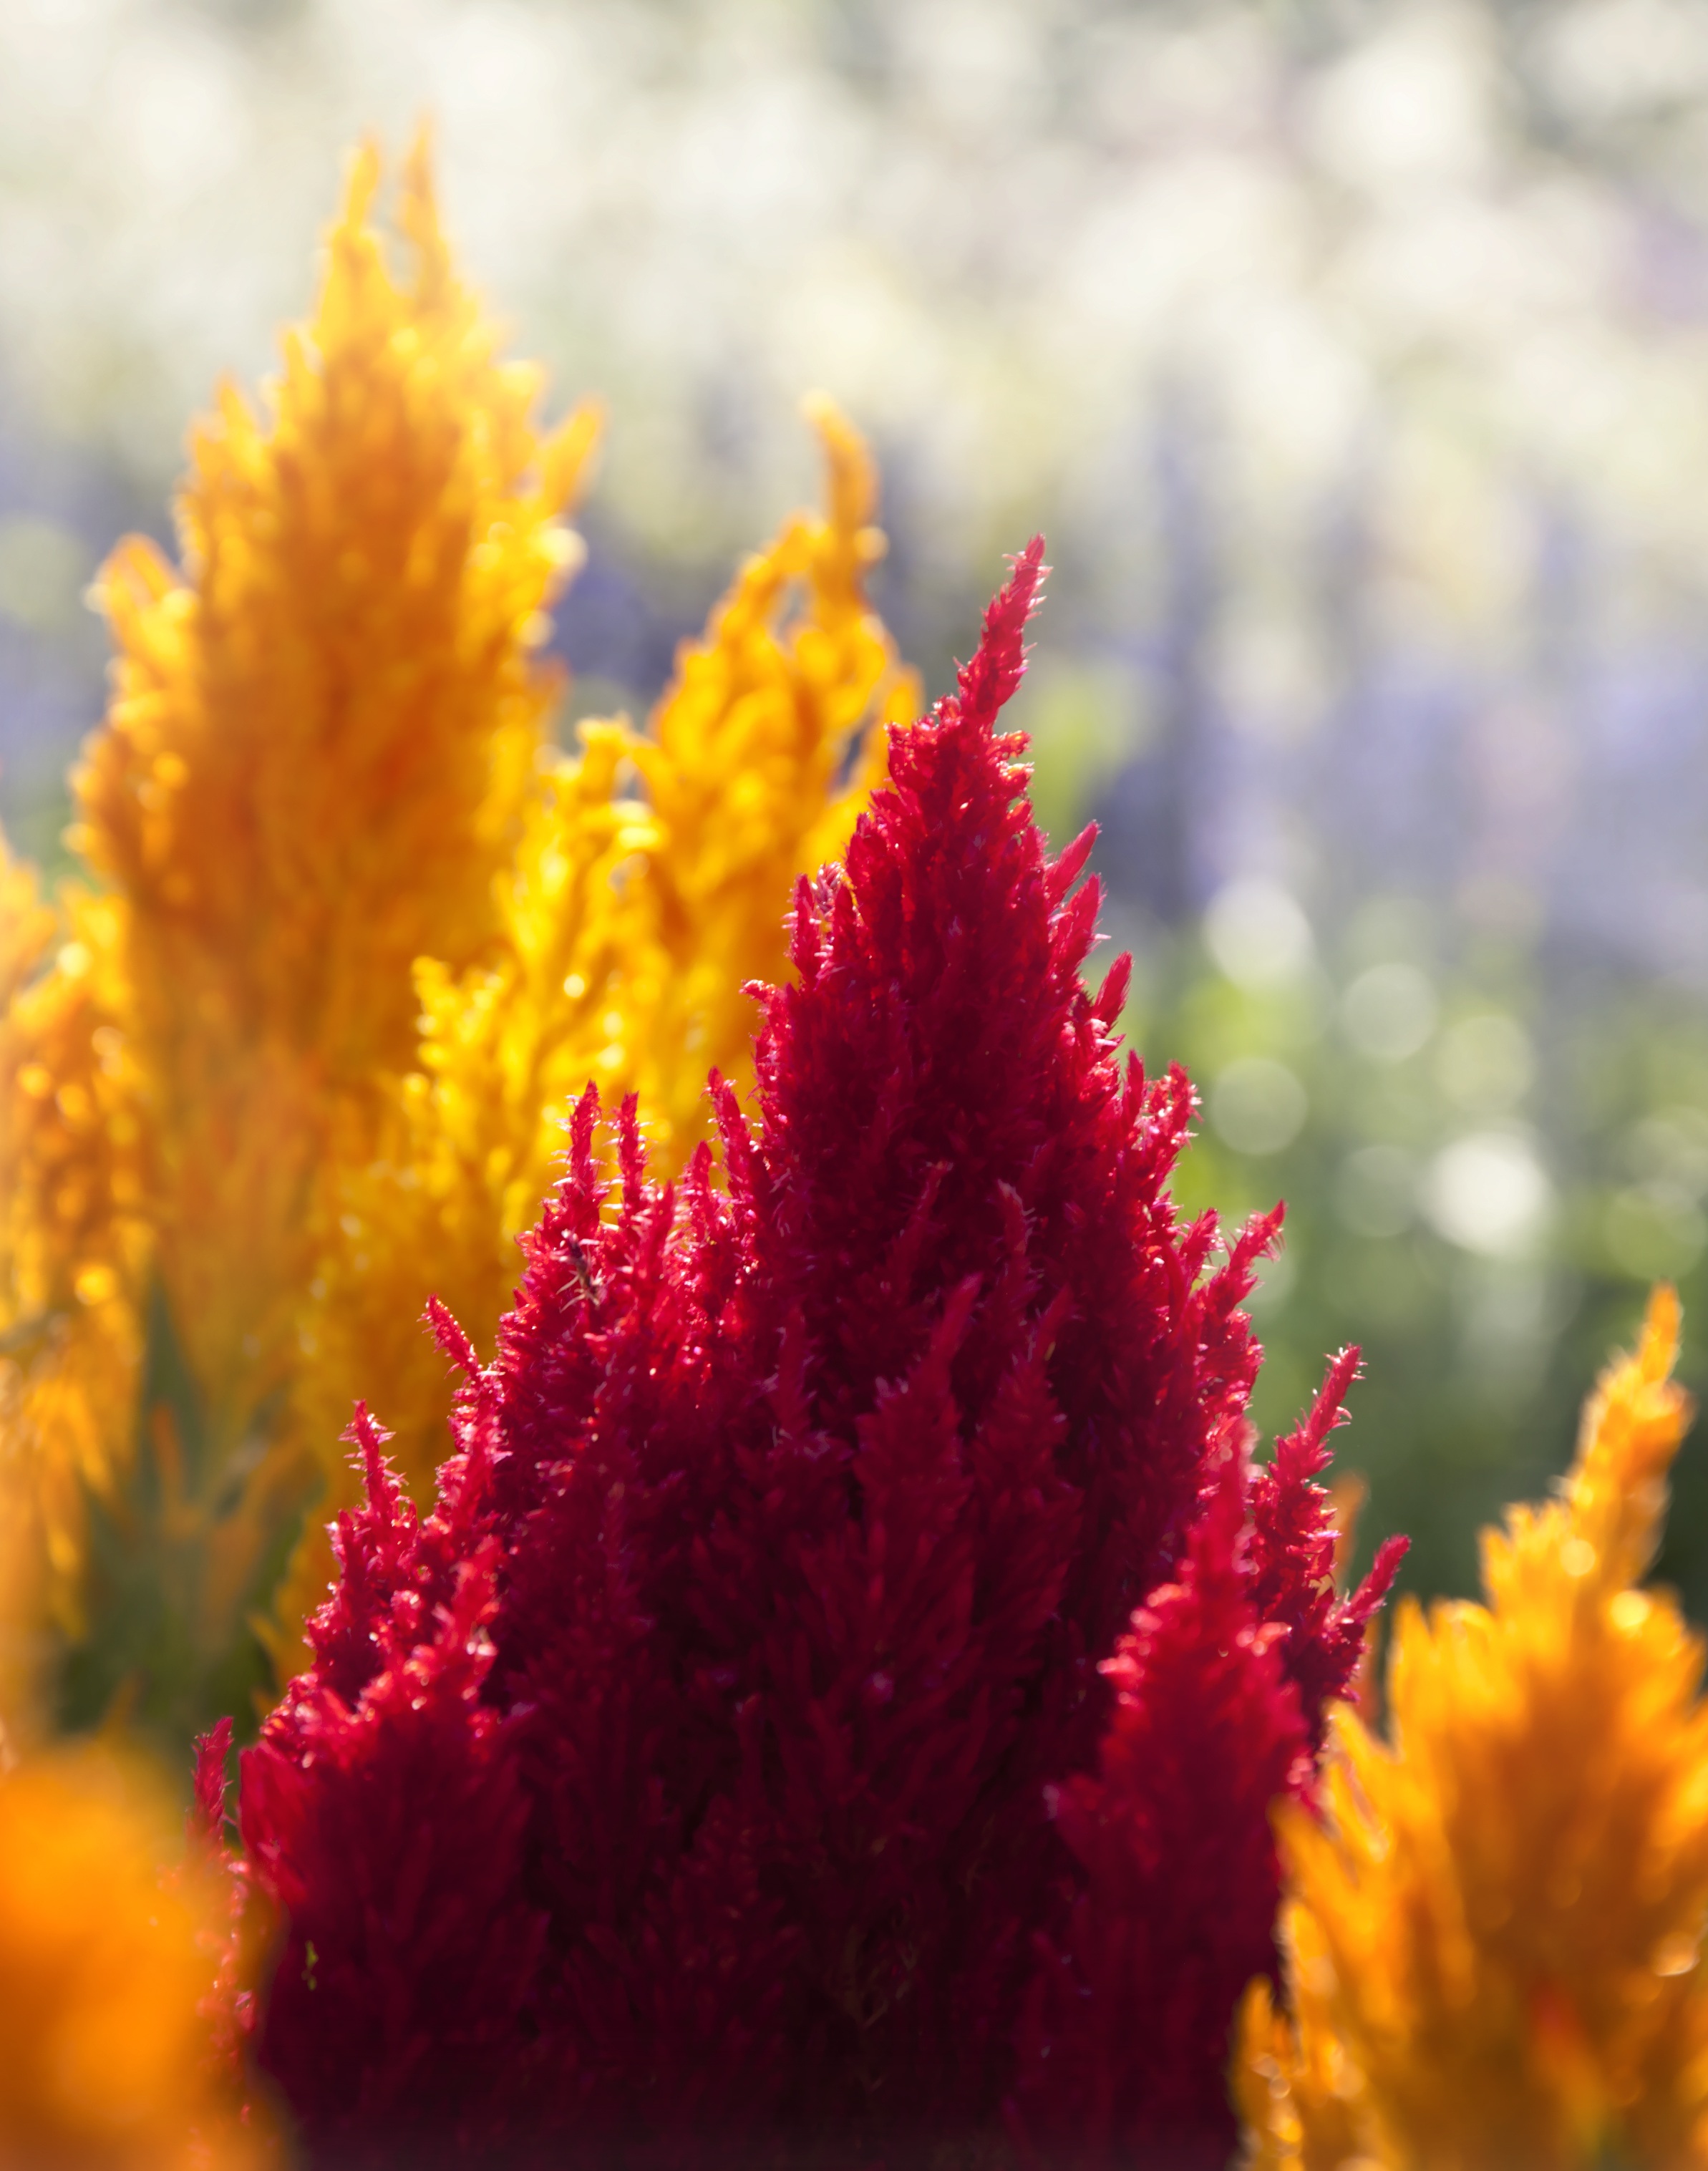
nature, blossom, plant, leaf, flower, bloom, summer, pollen, red, autumn, yellow, garden, close, flora, wildflower, close up, bed, cockscomb, macro photography, flowering plant, celosia, grass family, land plant, woolflowers and cockscombs